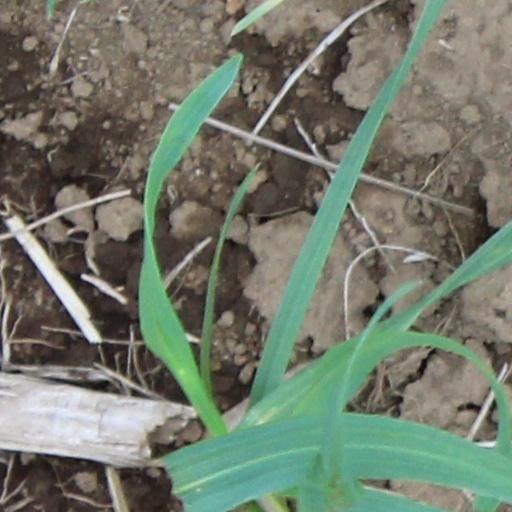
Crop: wheat